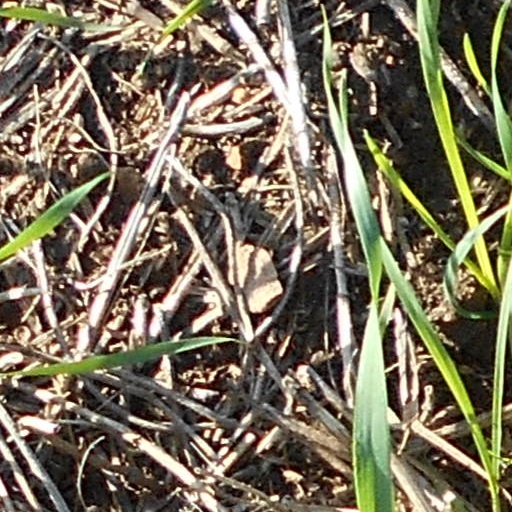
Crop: wheat